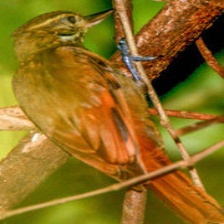
Species: GREAT XENOPS
Scientific name: MEGAXENOPS PARNAGUAE